Austro-Italian ironclad arms race

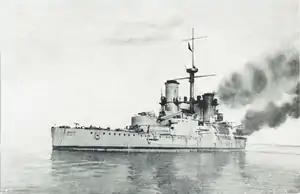
The pre-dreadnought Italian battleship

These new orders marked not only a change in Austro-Hungarian naval policy, but also the end of the Empire's participation in the ironclad arms race, though two final ironclads would be built in 1884. Pöck succeeded in securing funding for the first of these two ships in 1881, having obtained authorization for to replace the aging ironclad "Salamander". The design for the new ship was prepared by Josef Kuchinka, the Director of Naval Construction and Romako's successor to the post. "Kronprinz Erzherzog Rudolf" was laid down in January 1884.